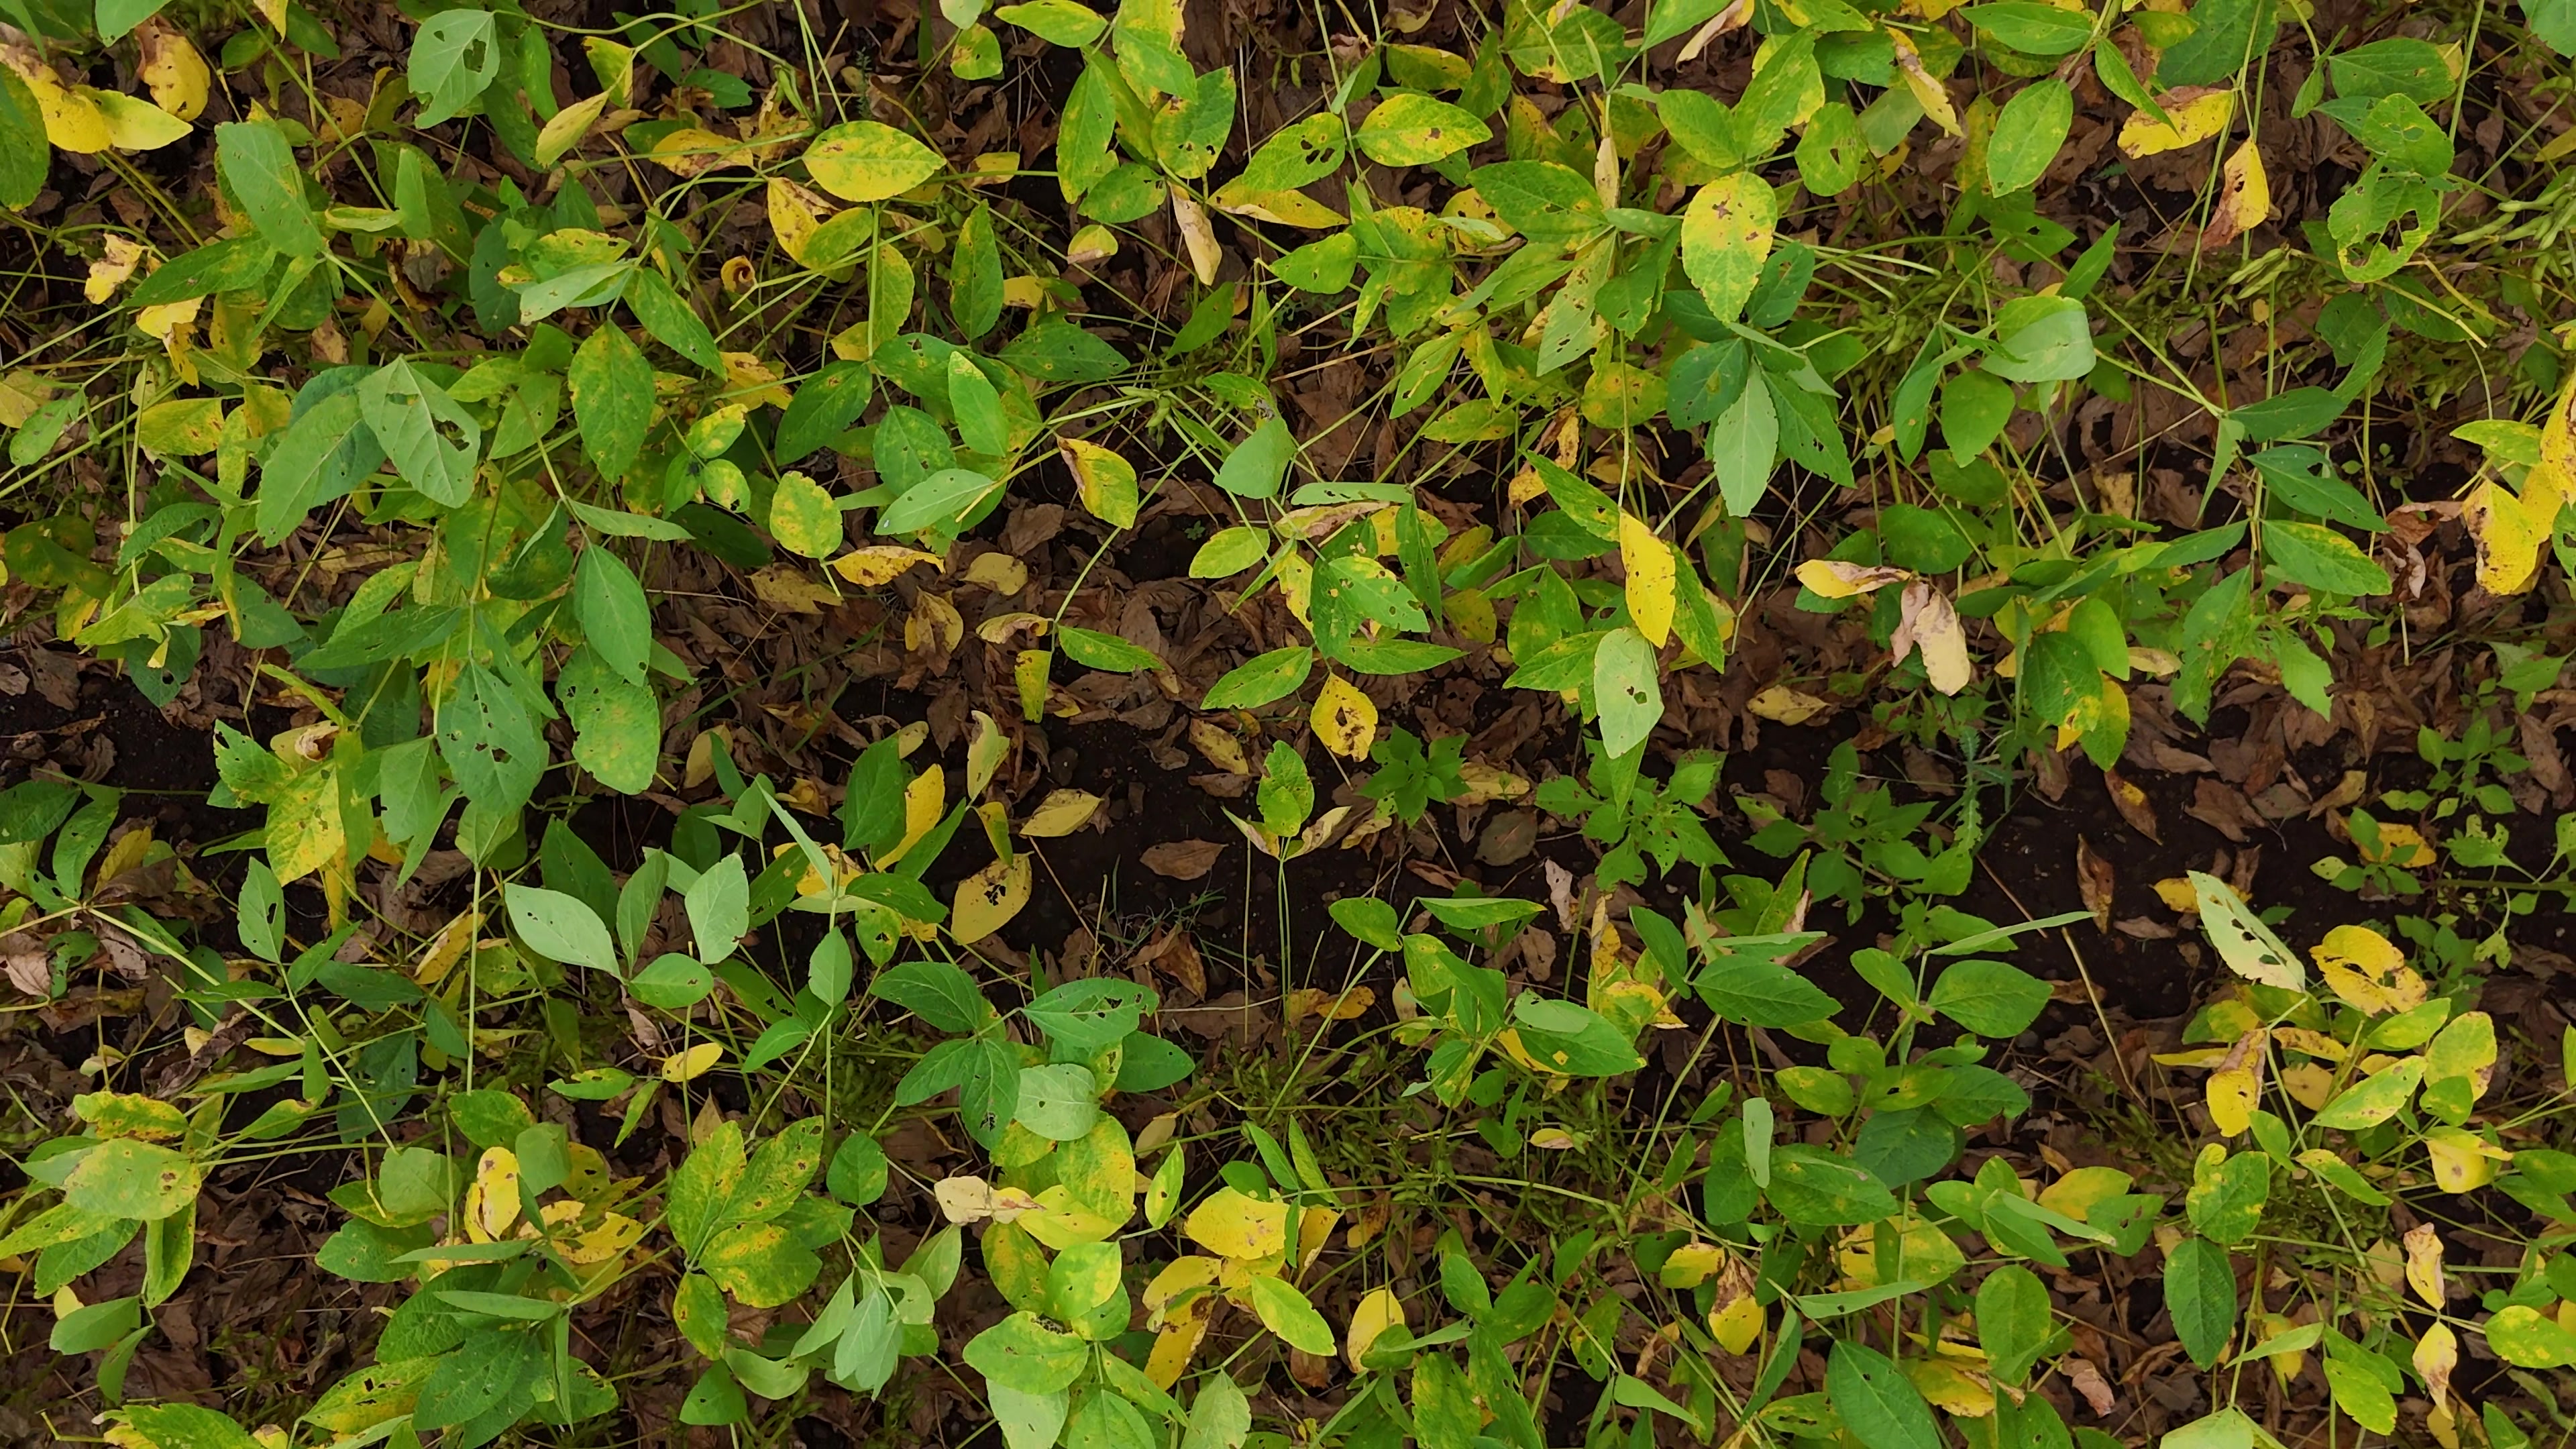
Label: Rust